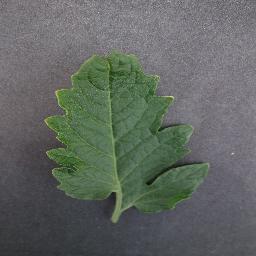
Label: Tomato___healthy